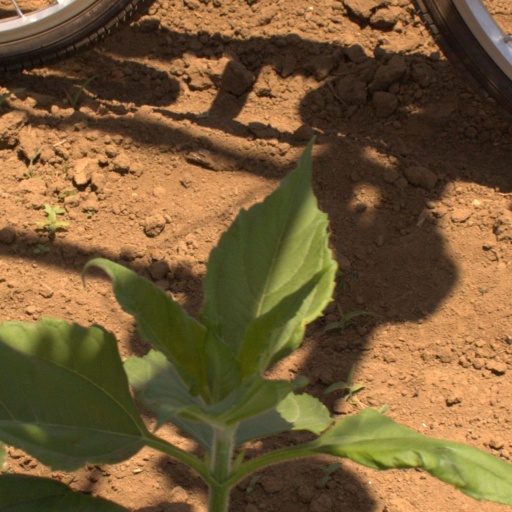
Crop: Jerusalem artichoke